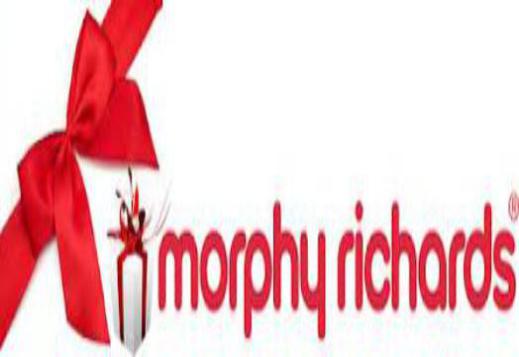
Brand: morphy richards
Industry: Necessities